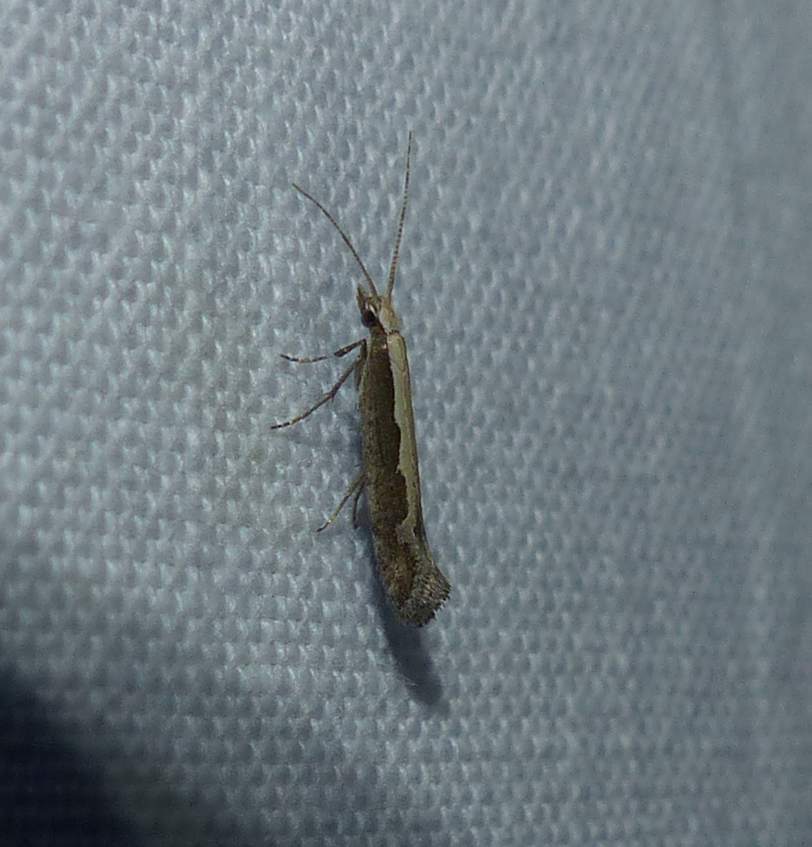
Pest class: diamondback_moth